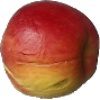
Label: red_yellow_apple